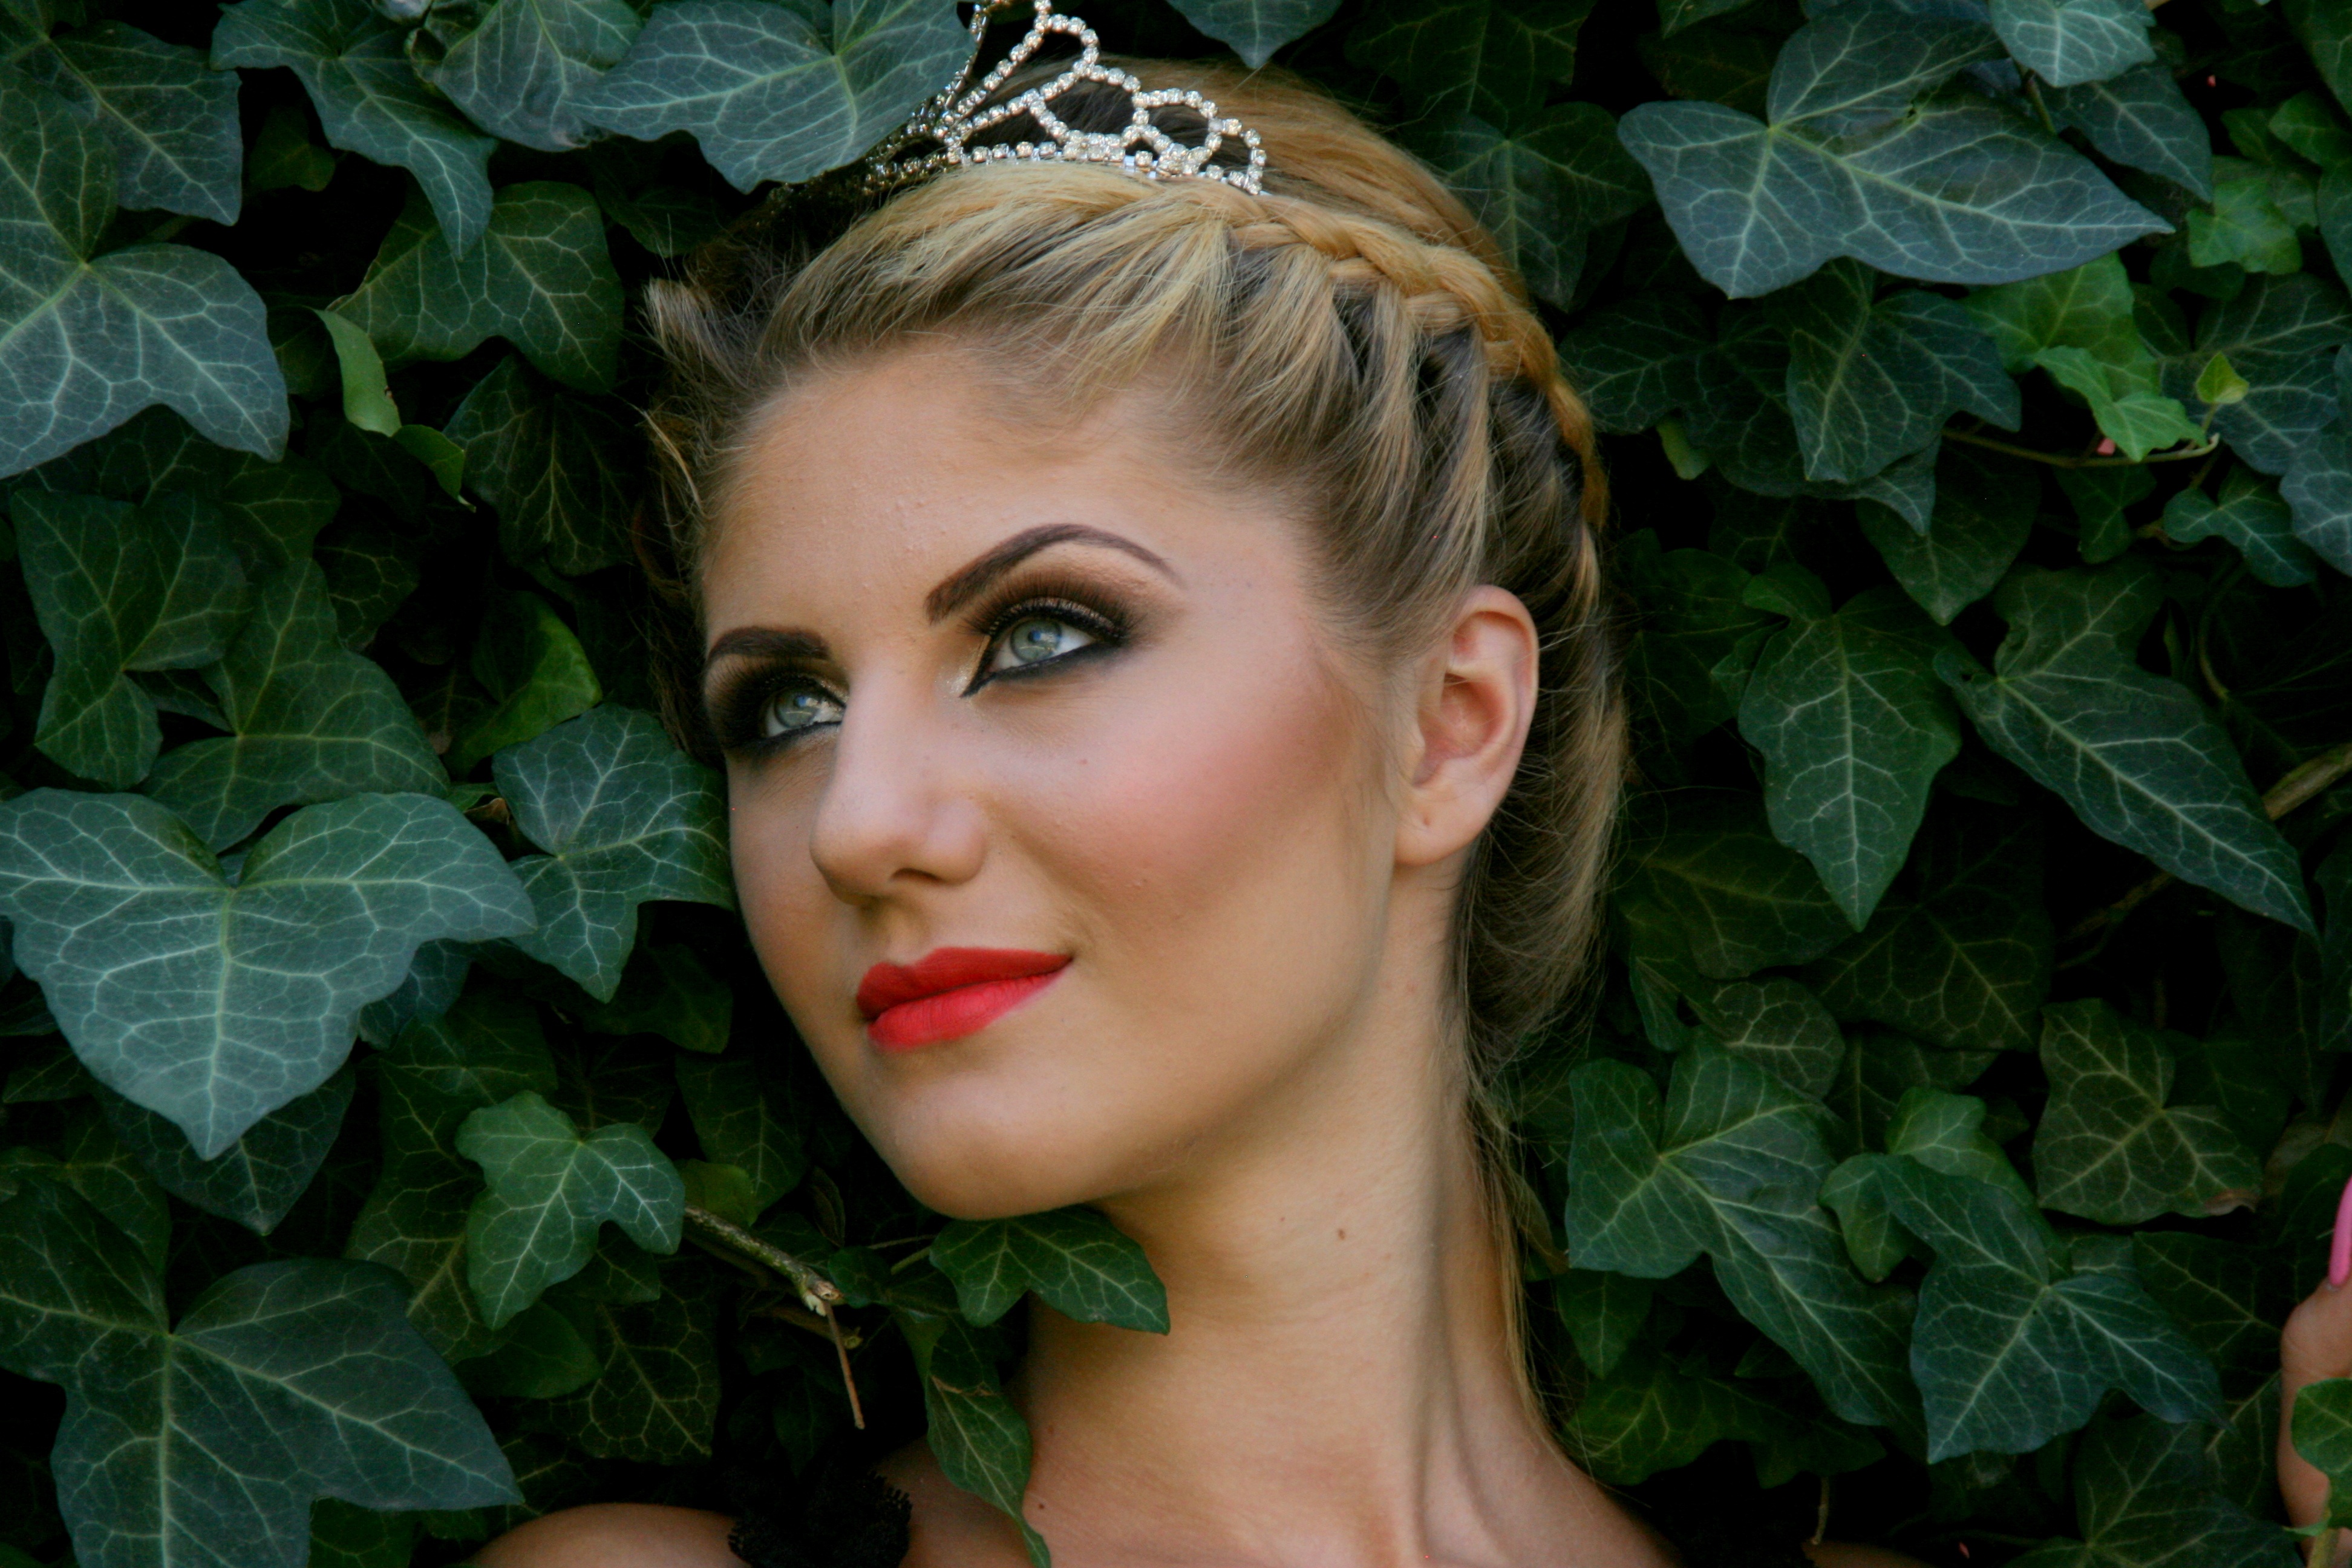
plant, girl, woman, hair, leaf, flower, portrait, model, green, lady, flora, hairstyle, long hair, crown, face, dress, eye, head, skin, beauty, princess, blue eyes, photo shoot, blond hair, portrait photography